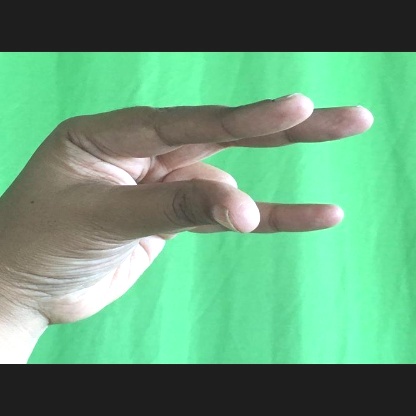
Mudra: Kangulam